Faraday's law of induction

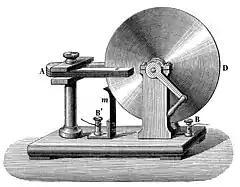

Faraday explained these phenomena using the concept of lines of force. However, his theoretical ideas were met with skepticism, as they were not formulated mathematically. James Clerk Maxwell later gave Faraday's insights mathematical expression, incorporating them into his broader electromagnetic theory in the early 1860s.